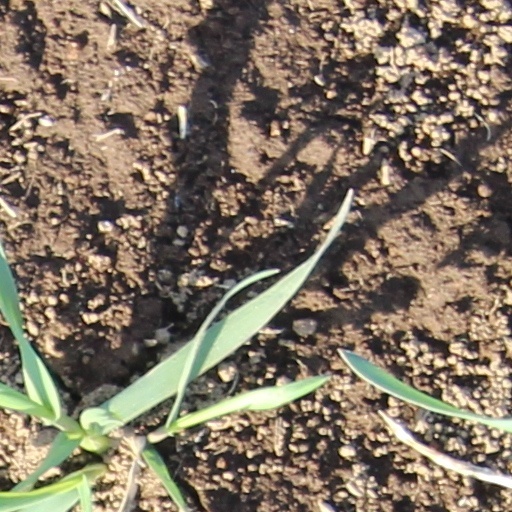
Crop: wheat